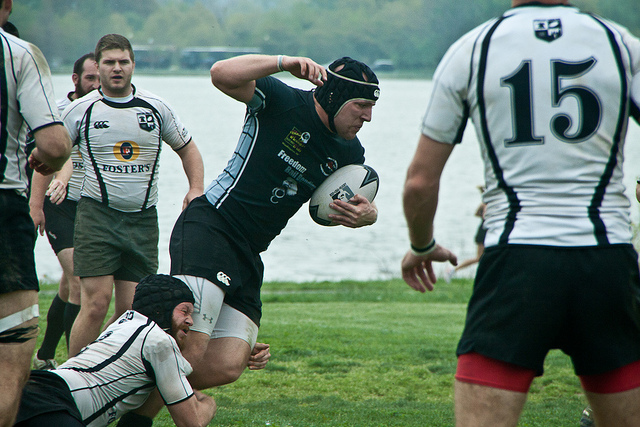
những người đàn ông đang chơi bóng bầu dục ở cạnh bờ hồ